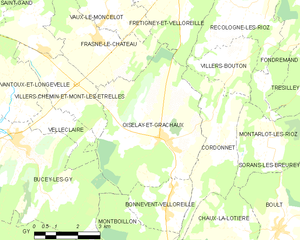
Carte des communes françaises